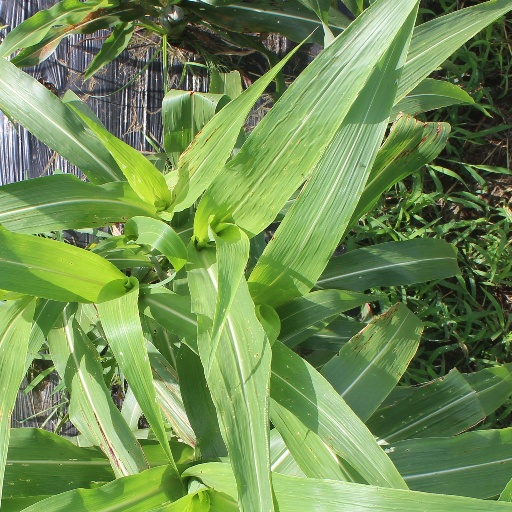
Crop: sorghum